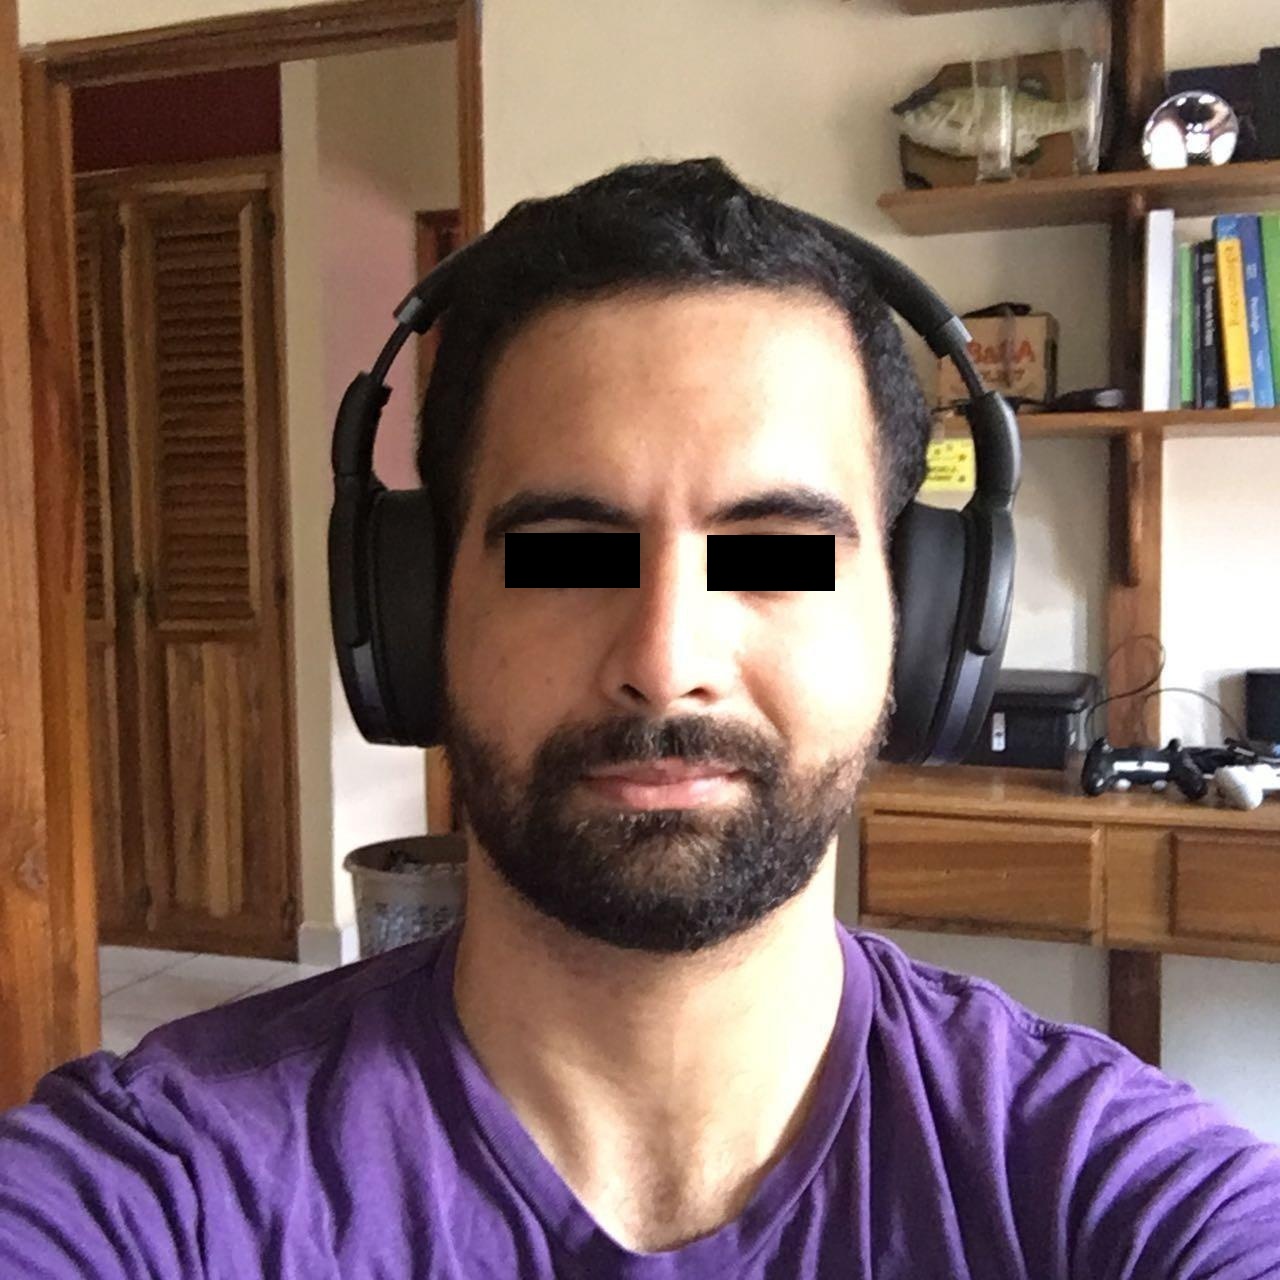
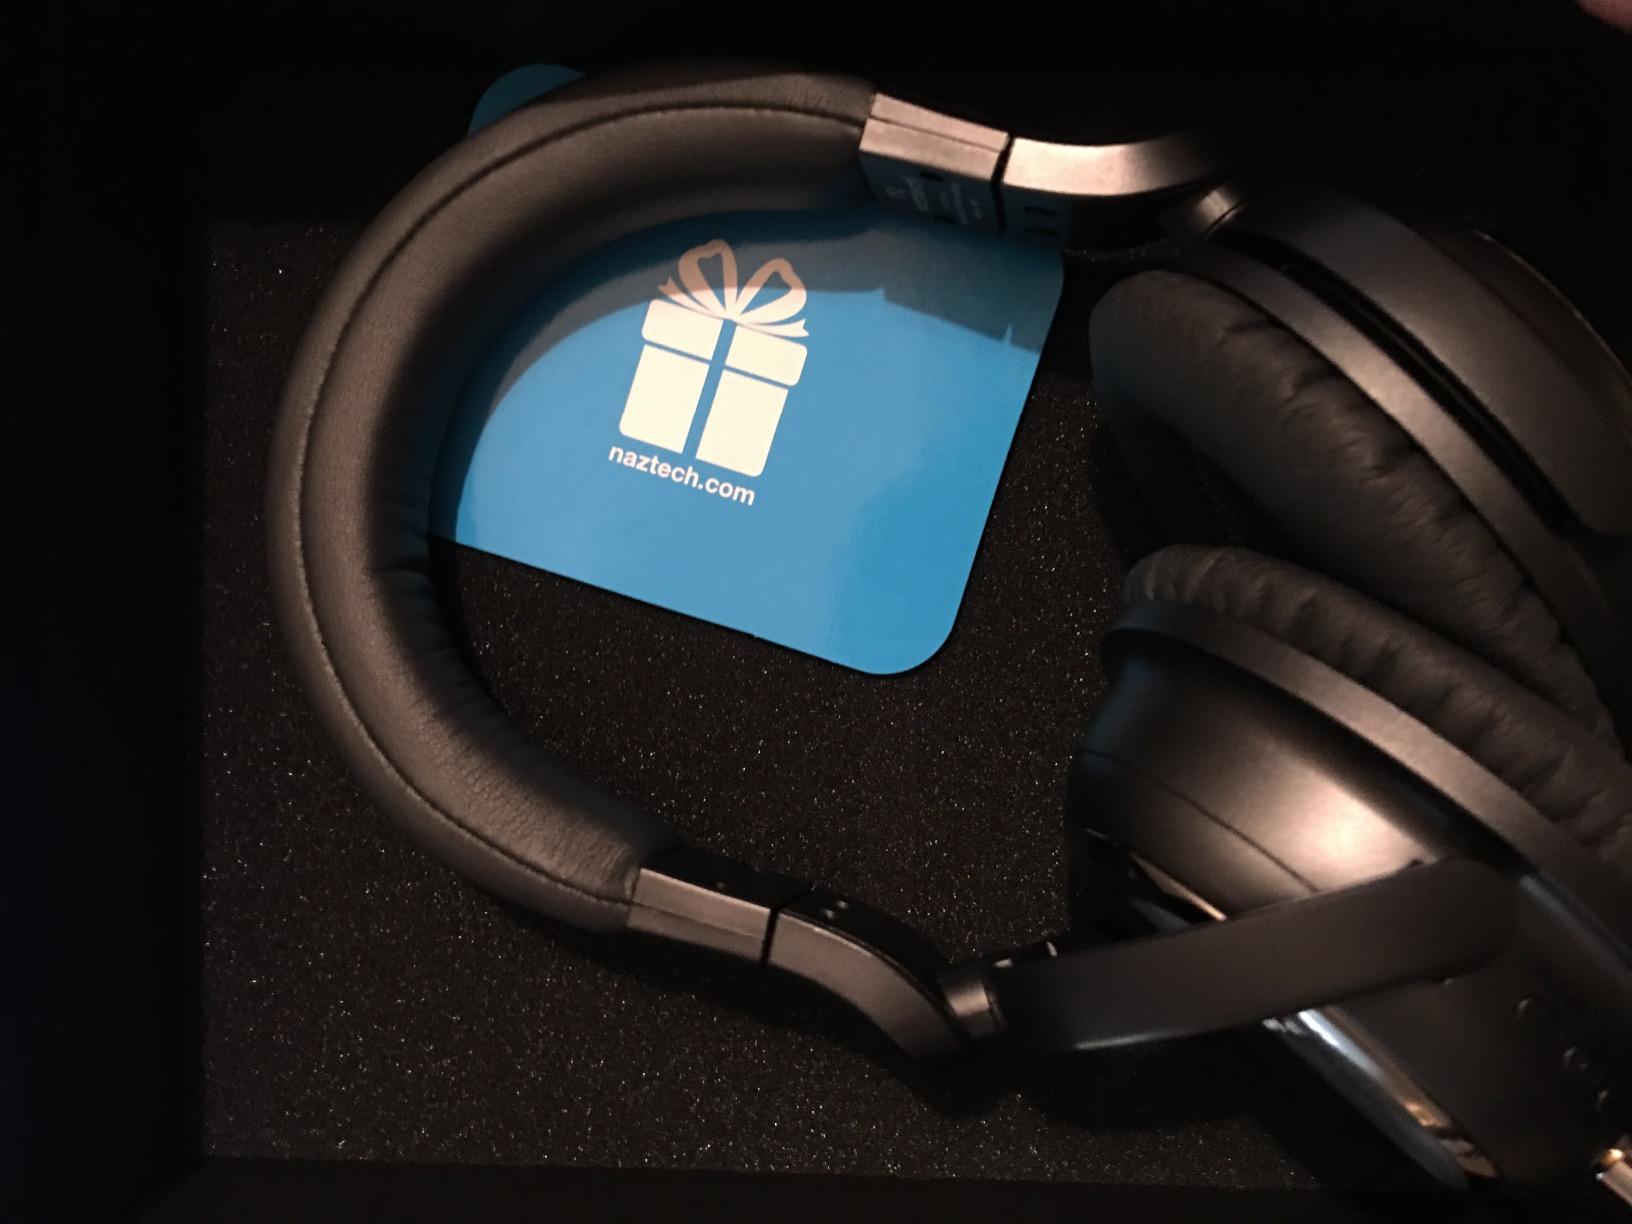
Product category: headphones
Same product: no